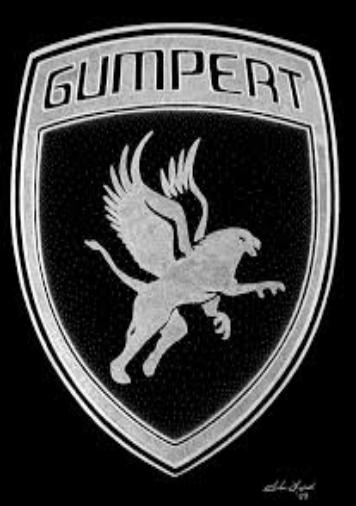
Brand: gumpert
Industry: Transportation